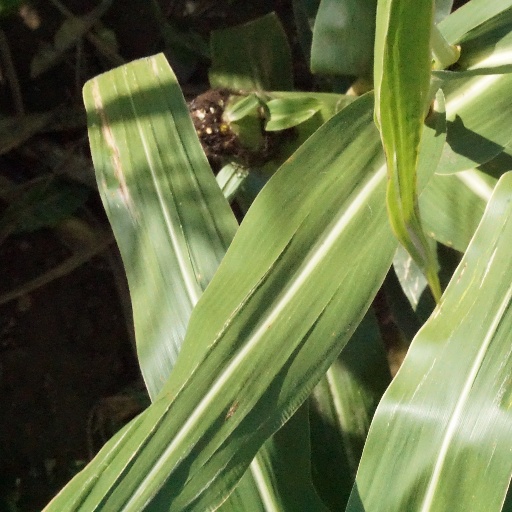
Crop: maize; corn